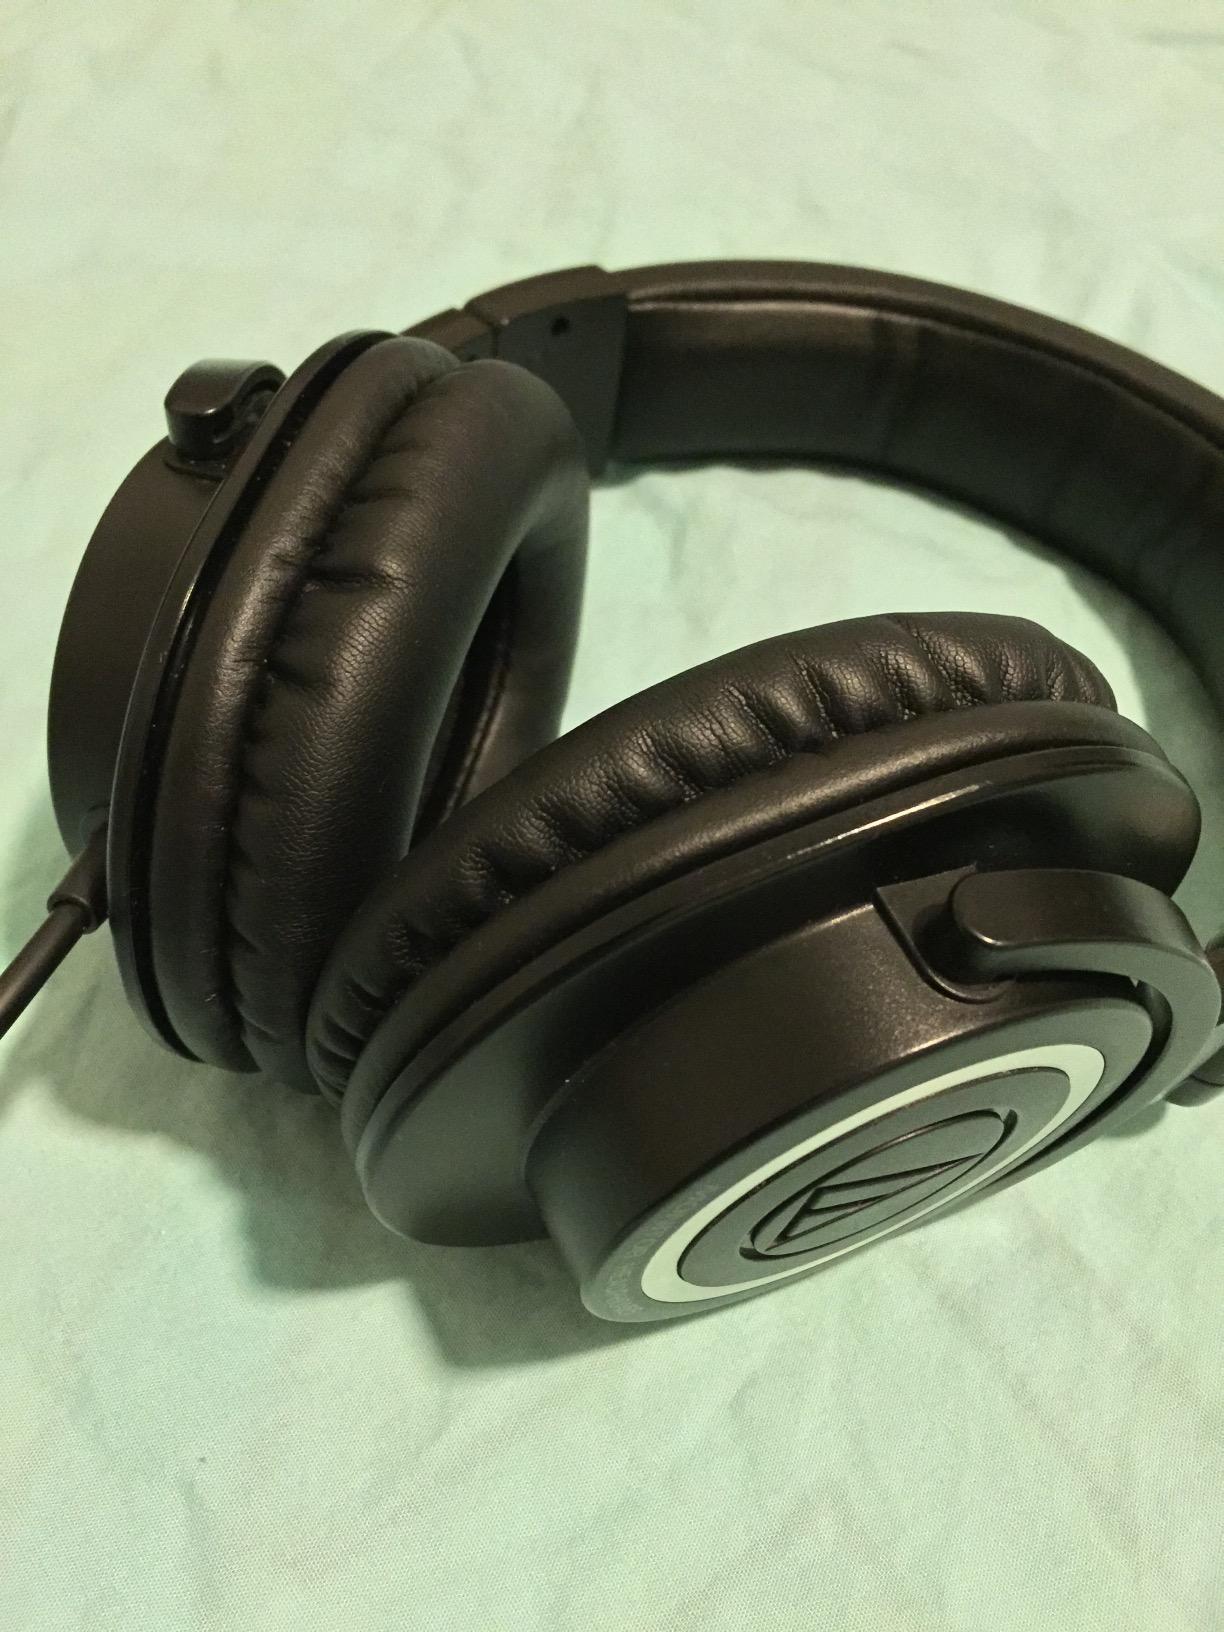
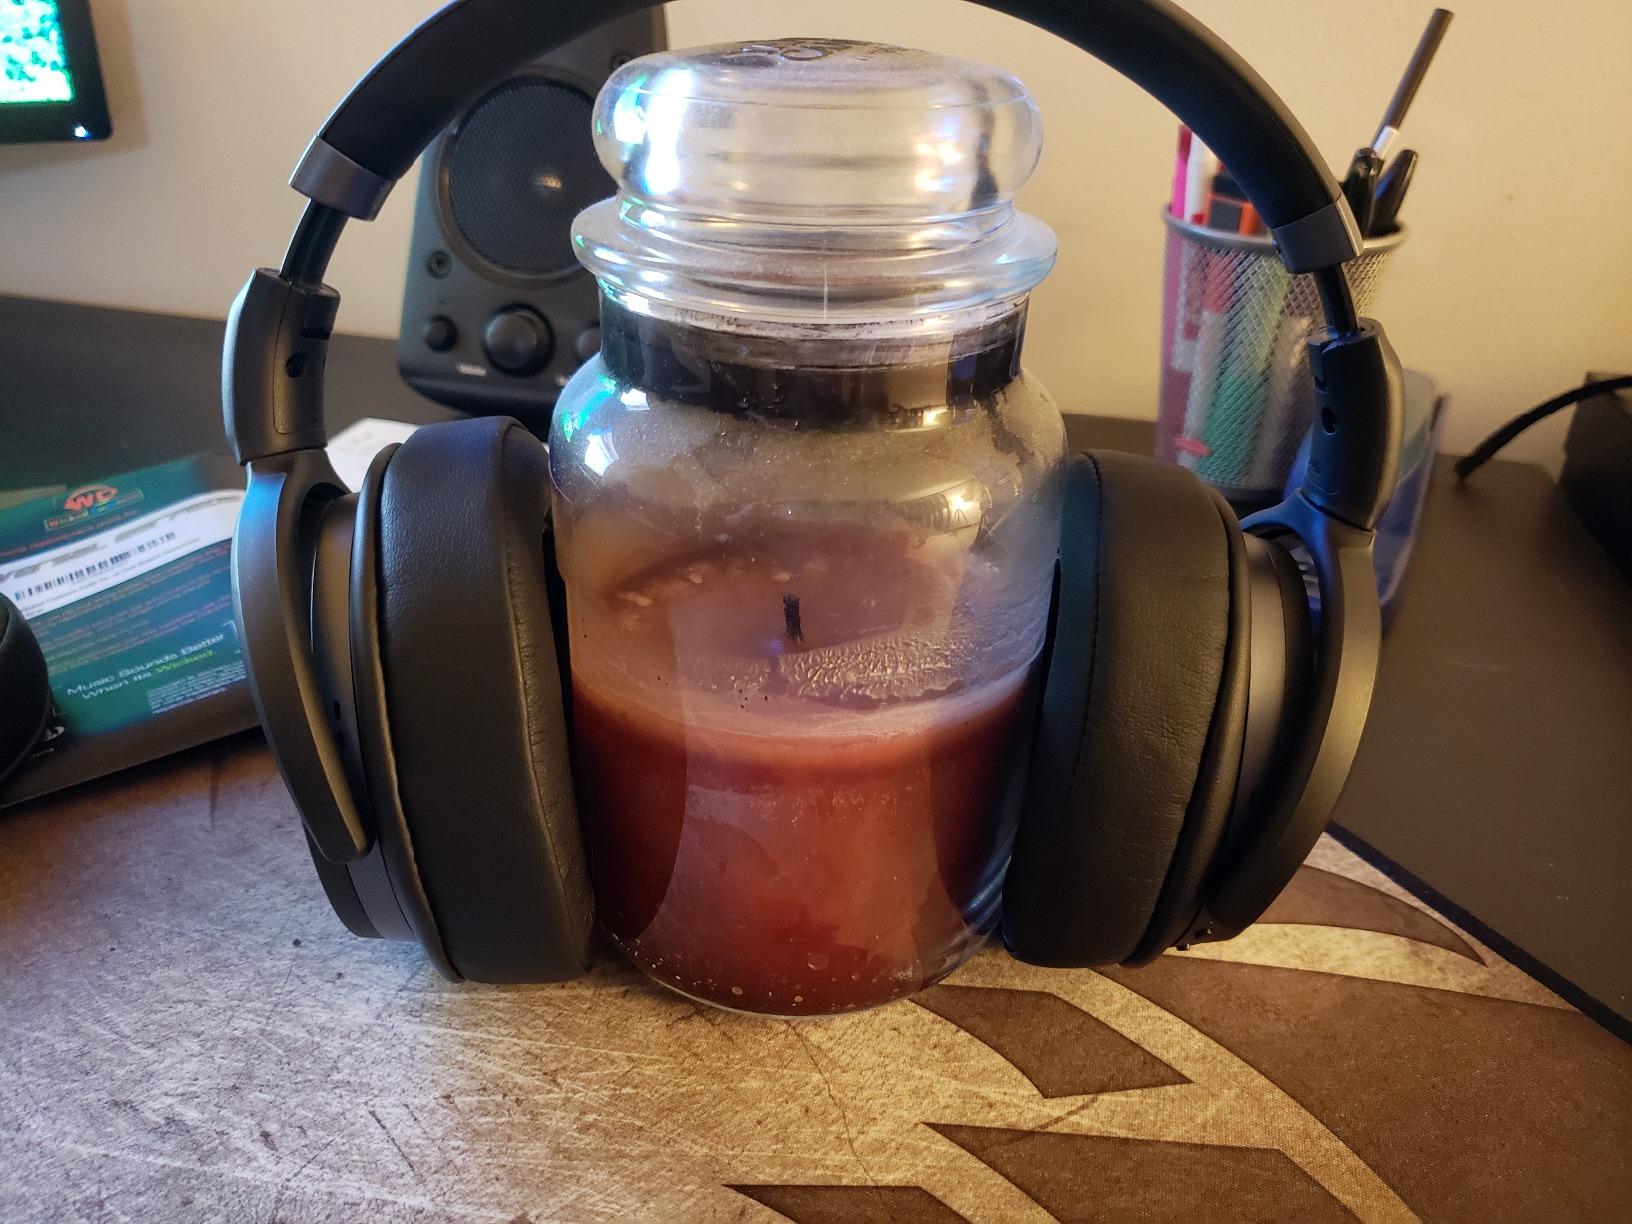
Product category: headphones
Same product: no